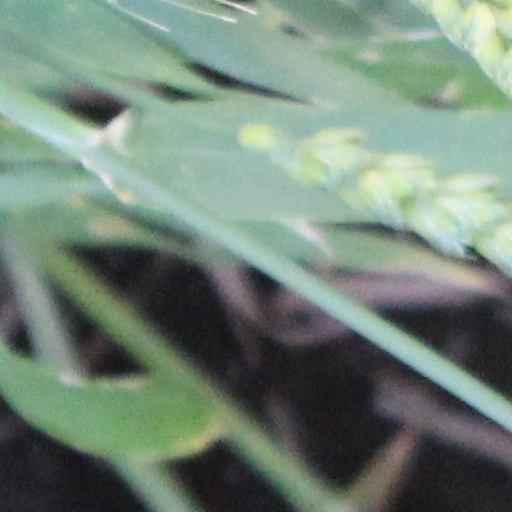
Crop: wheat